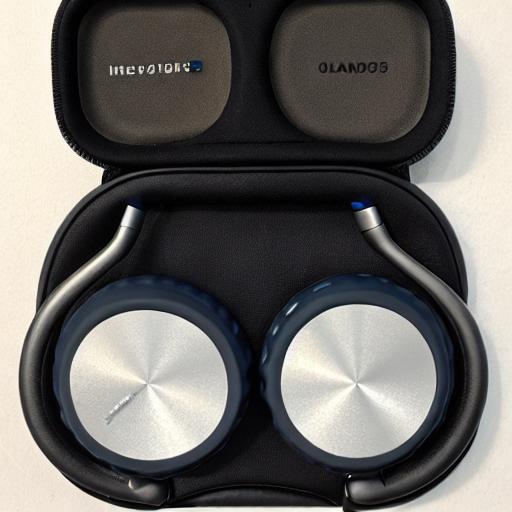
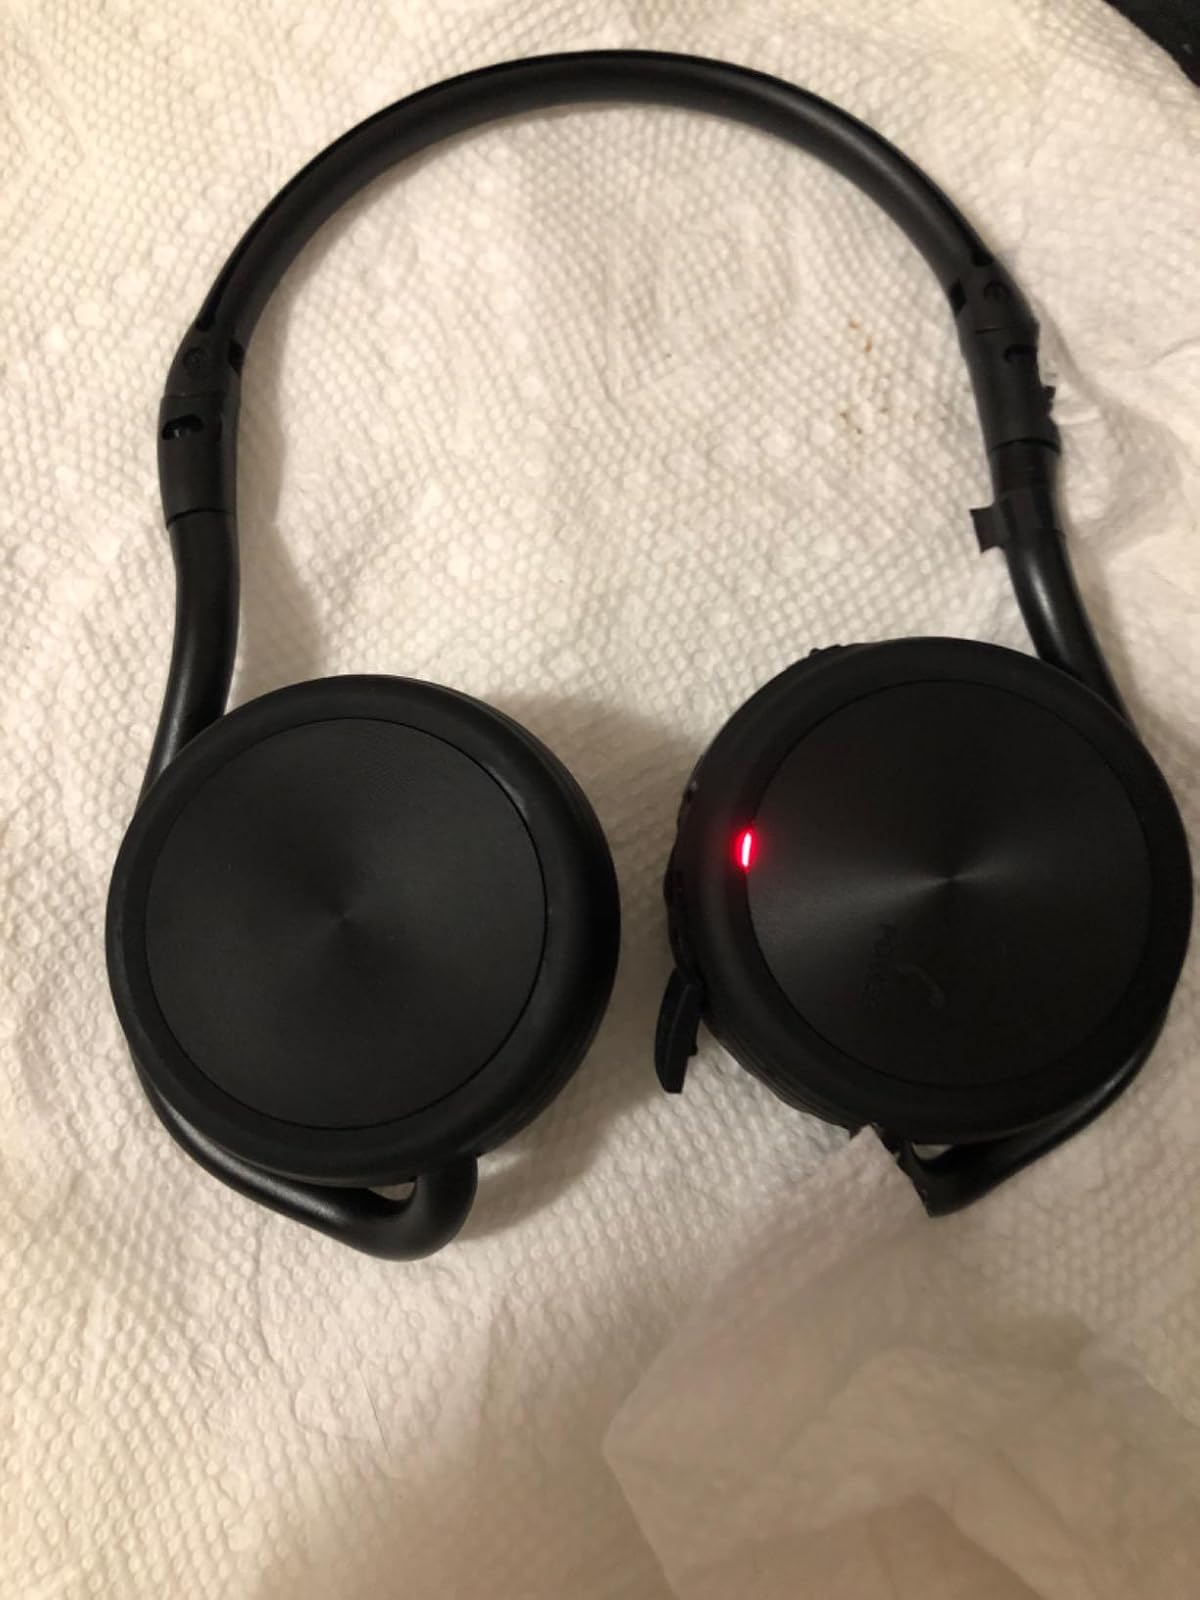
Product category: headphones
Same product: no